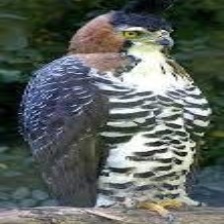
Species: ORNATE HAWK EAGLE
Scientific name: SPIZAETUS ORNATUS